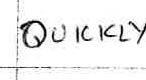
Label: quickly